Keys to the VIP

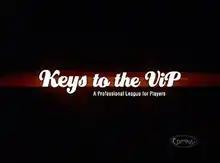
"Keys to the VIP" - title screen

Keys to the VIP (A Professional League for Players) is a Canadian reality television comedy game show that aired on the Comedy Network and Fuse TV. The game involved two self-proclaimed players competing against each other to pick up women in a real bar. The two contestants went against each other in rounds to complete different objectives all related to seducing women. Hidden cameras recorded all the action that occurred, with four "expert" pickup artists judging to decide which of the two contestants did better picking up women during a round. The winner was the contestant that wins at least two out of the three rounds, and went on to win a party in a private VIP room with a select group of friends.